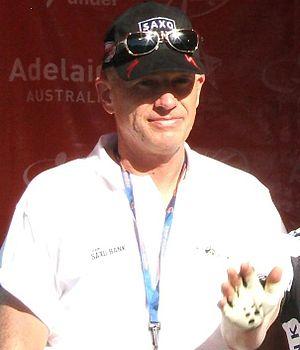
L'équipe cycliste Trek-Segafredo est une équipe cycliste américaine de cyclisme sur route, créée en 2011. Elle courait sous licence luxembourgeoise de ses débuts jusqu'en 2013 inclus.
Kim Andersen est un ancien coureur cycliste danois, né le 10 février 1958 à Malling, au Danemark. Il est actuellement directeur sportif de l'équipe Trek-Segafredo.